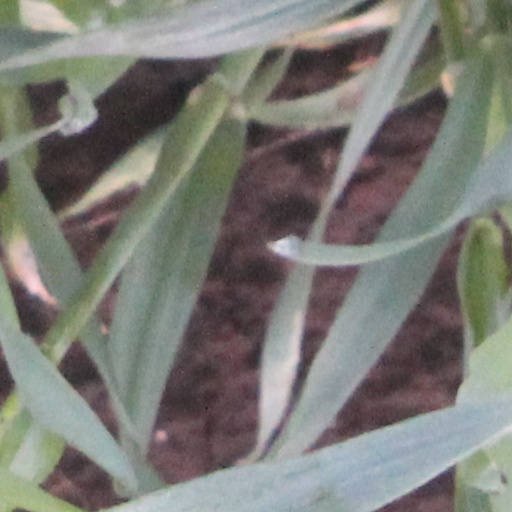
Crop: wheat